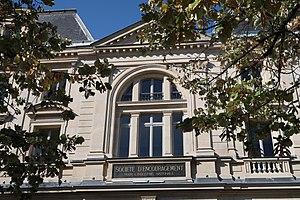
Haut de la façade du 4 place Saint-Germain-des-Prés (Paris, 6e).
La Société d'encouragement pour l'industrie nationale est une association originale, fondée en 1801, qui avait pour but, à l'origine, de favoriser l'engagement de la France dans la Révolution industrielle, en relevant le défi britannique, et de favoriser toutes les formes de création au service de l'intérêt national. Cette société qui a aujourd'hui plus de 210 années d'existence poursuit son activité au service de l'industrie et de l’innovation technologique.
La place Saint-Germain-des-Prés est une place du quartier Saint-Germain-des-Prés, dans le 6ᵉ arrondissement de Paris.